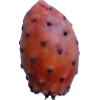
Label: cactus_fruit_red